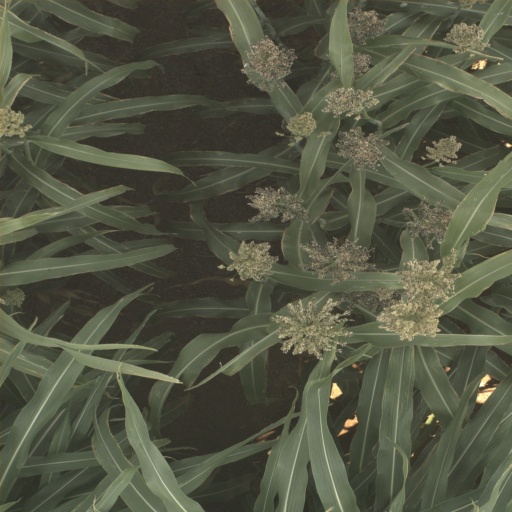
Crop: sorghum